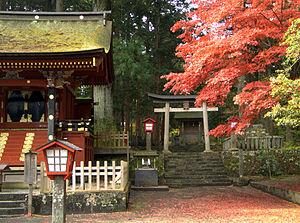
Le mont Fuji /mɔ̃ fudʒi/ ou /mɔ̃ fuʒi/ est une montagne du centre du Japon qui se trouve sur la côte sud de l'île de Honshū, au sud-ouest de l'agglomération de Tokyo. Avec 3 776 mètres d'altitude, il est le point culminant du Japon. Situé dans une région où se rejoignent les plaques tectoniques pacifique, eurasienne et philippine, la montagne est un stratovolcan toujours considéré comme actif, sa dernière éruption certaine s'étant produite fin 1707, bien que le risque éruptif soit actuellement considéré comme faible.